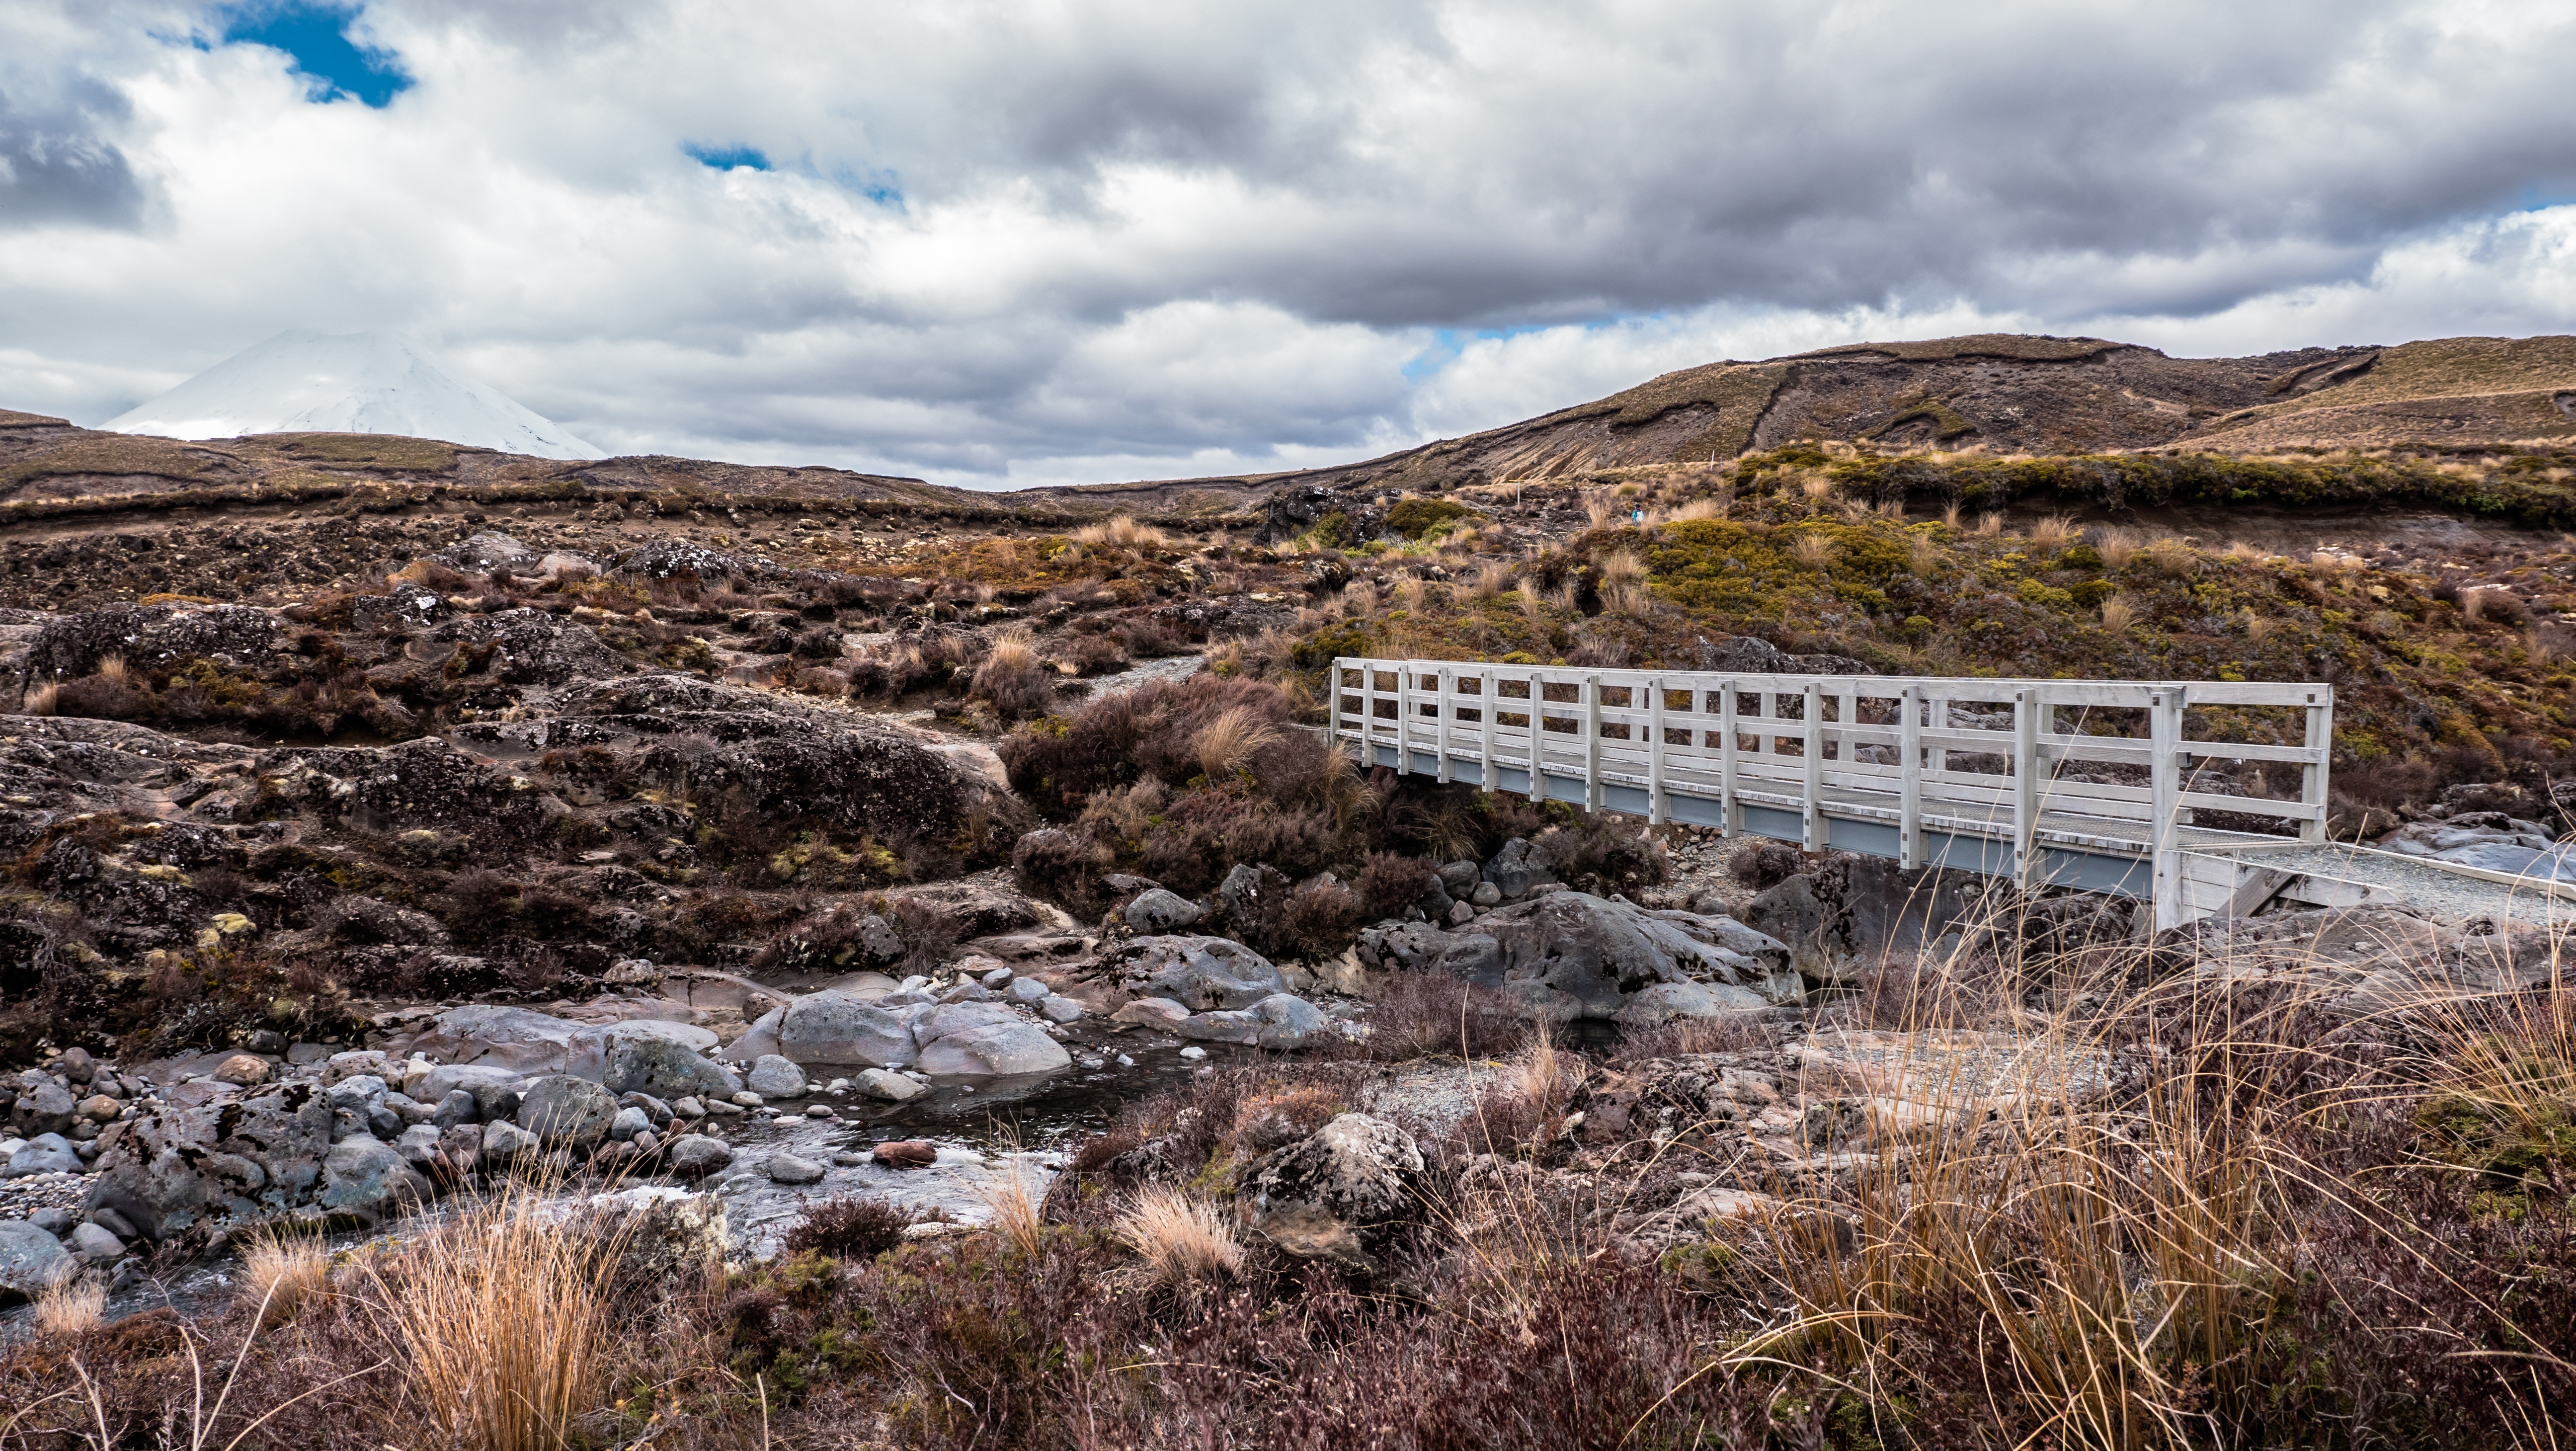
landscape, sea, coast, nature, rock, creek, wilderness, mountain, bridge, field, hill, barren, river, valley, rugged, reservoir, geology, ruins, plateau, loch, rivulet, geological phenomenon